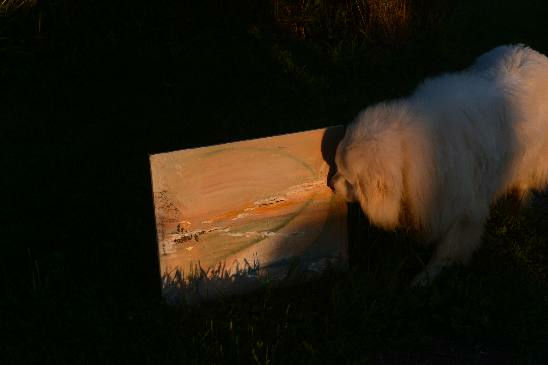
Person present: No